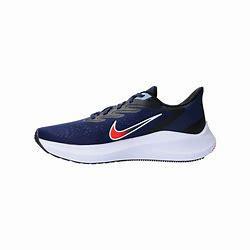
Brand: Nike
Model: Air Zoom Winflo 7